Kristen Stewart

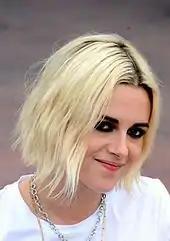
Stewart at the 2016 Cannes Film Festival

On November 16, 2007, Summit Entertainment announced that Stewart would play main character Bella Swan in the romantic fantasy film "Twilight", based on Stephenie Meyer's novel of the same name. Stewart was on the set of "Adventureland" when director Catherine Hardwicke visited her for an informal screen test, which "captivated" the director. She starred alongside Robert Pattinson, who plays Edward Cullen, her vampire boyfriend. Stewart described her approach to the role as "capturing ... that first awakening, that ownership of your body and desire". "Twilight" was released in the U.S. in November 2008. Owen Gleiberman of "Entertainment Weekly" described her as "the ideal casting choice" and praised her for conveying "Bella's detachment, as well as her need to bust through it", while Claudia Puig of "USA Today" criticized her acting for being "wooden" and lacking variety in her "blank" facial expressions.